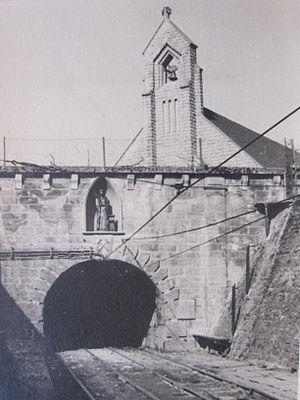
Photo ancienne - Mine Charles-Ferdinand - Entrange (Moselle)
Cette page concerne les événements qui se sont produits durant l'année 1979 en Lorraine.
Cette page concerne les événements qui se sont produits durant l'année 1896 en Lorraine.
La mine Charles-Ferdinand est une mine de fer implantée au XIXᵉ siècle sur les communes d’Entrange et de Hettange-Grande en Moselle et désaffectée depuis l'arrêt de son exploitation en 1979.